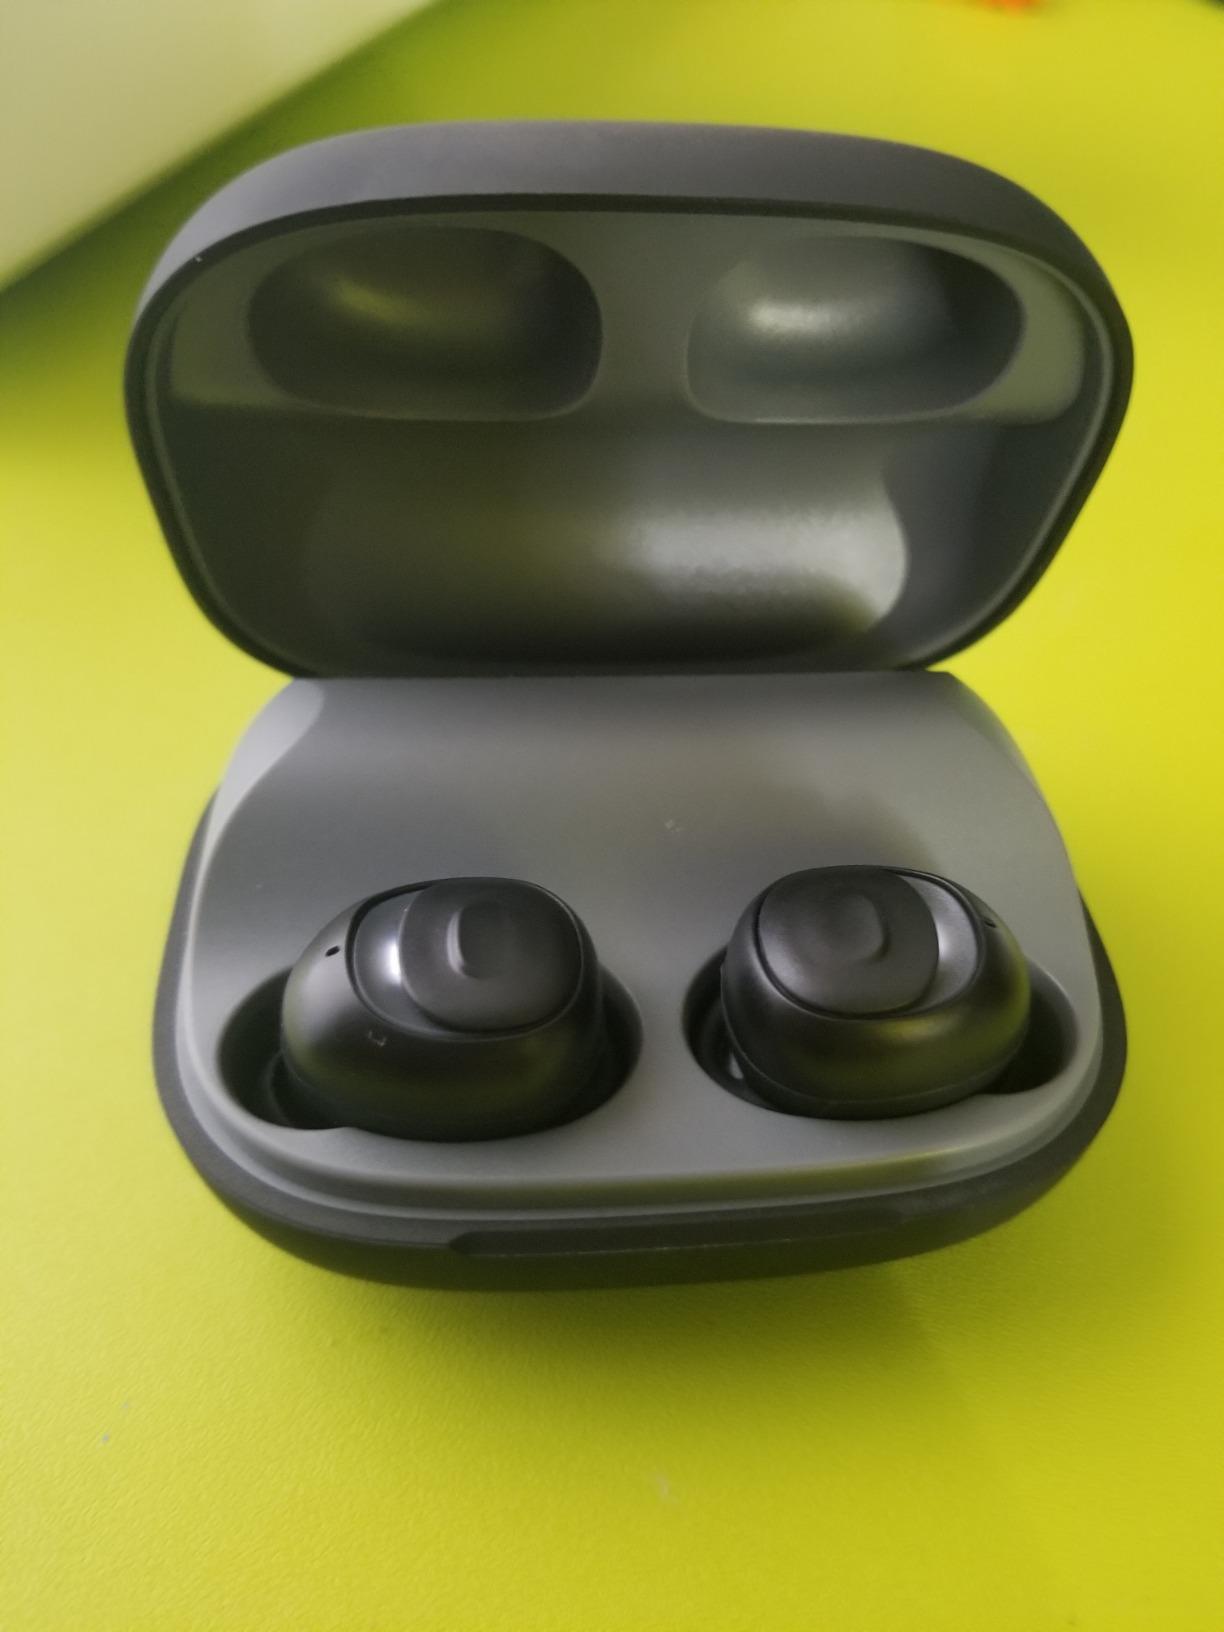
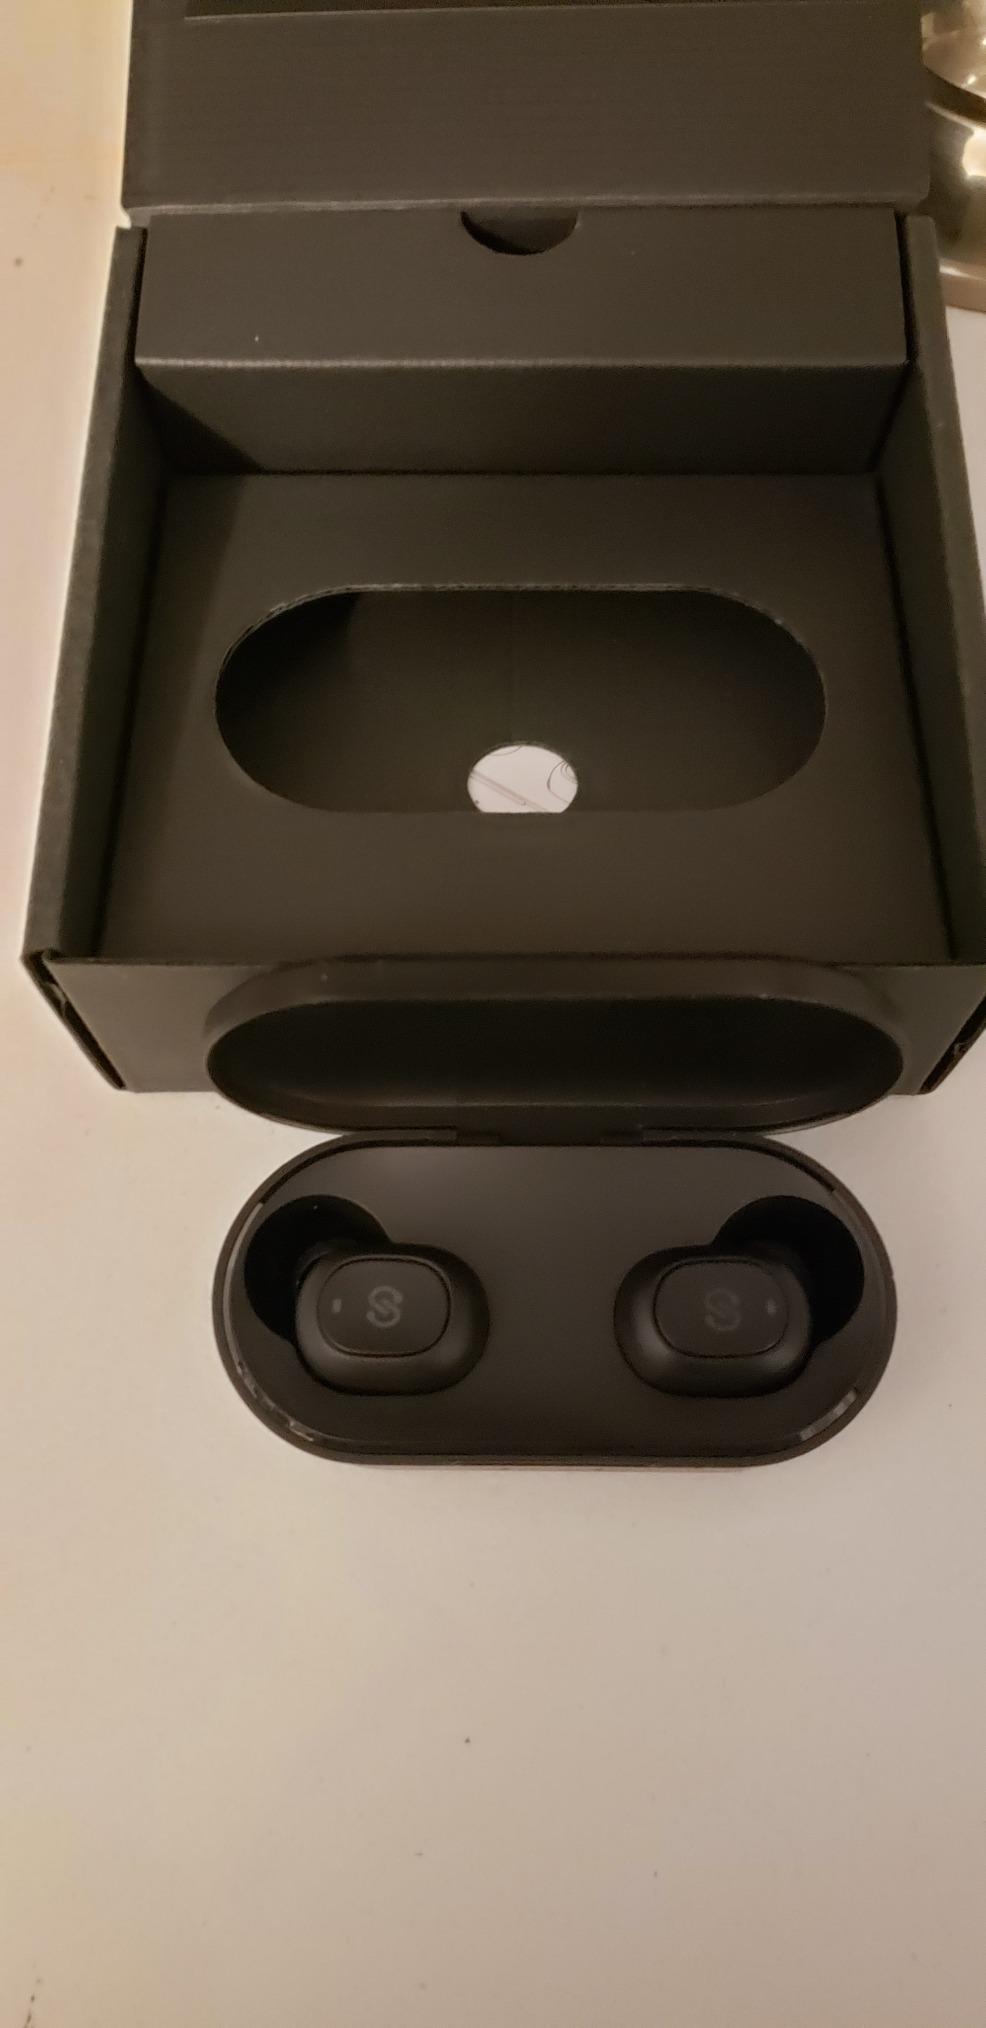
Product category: earbuds
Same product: no